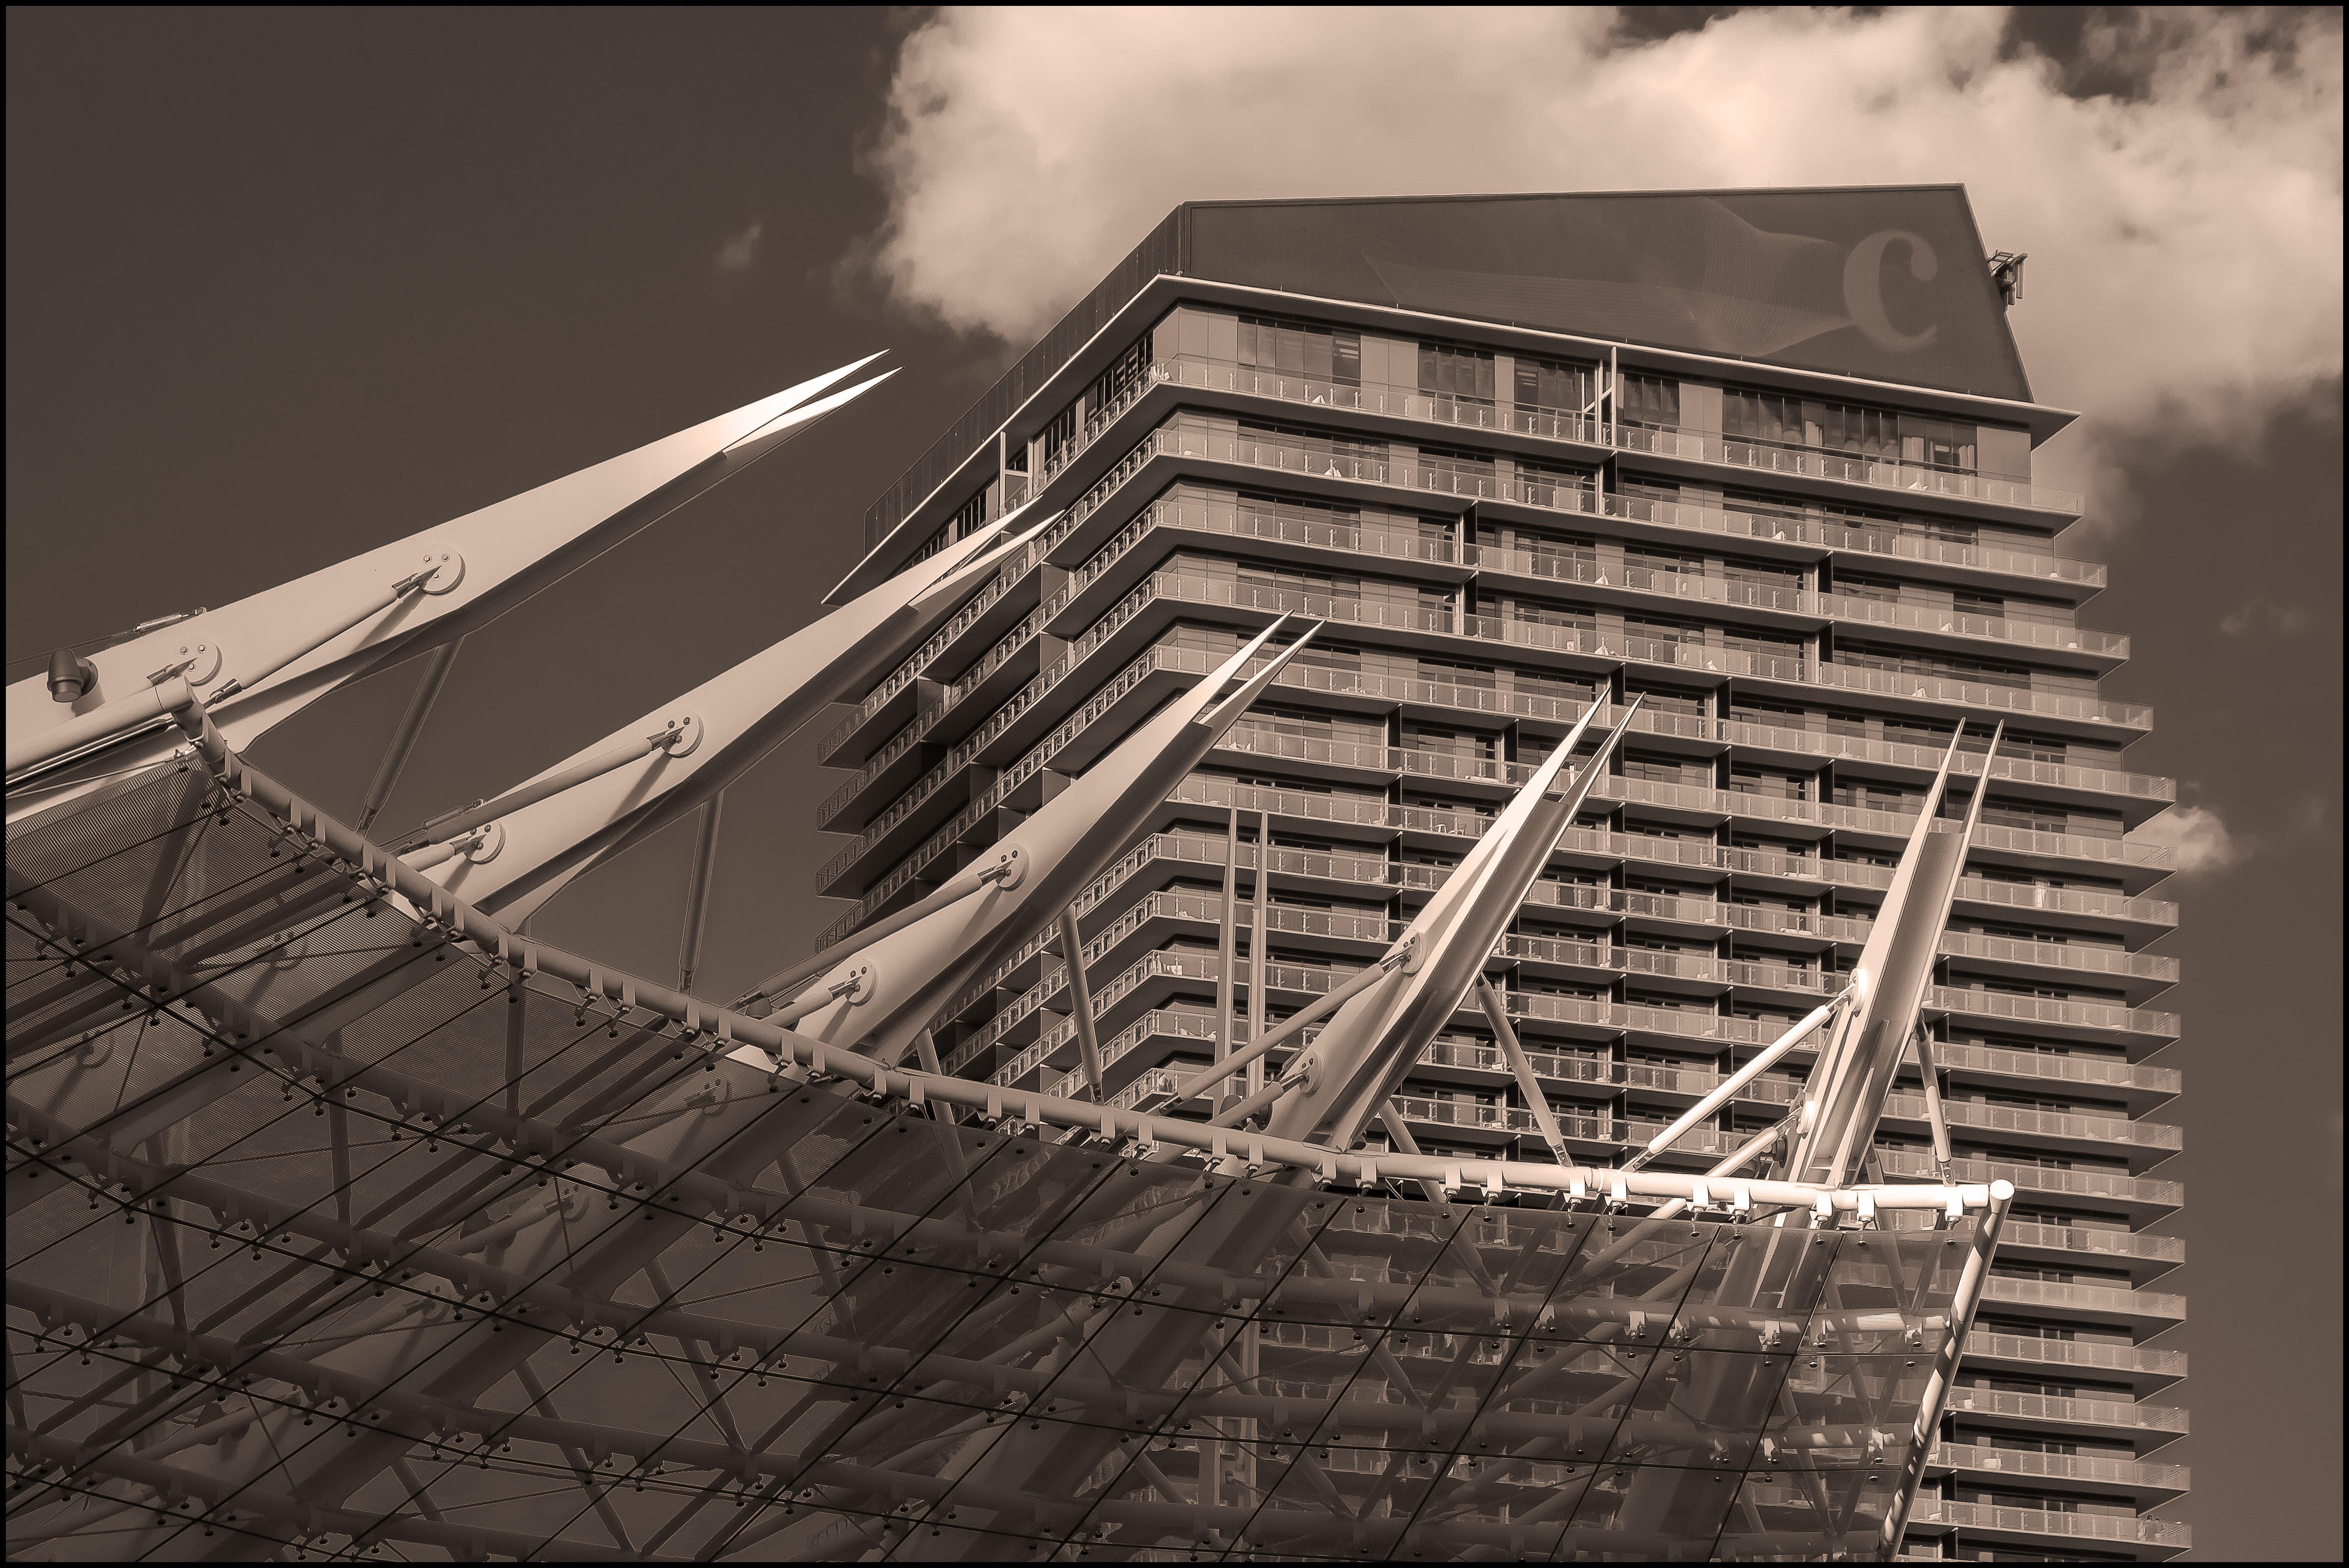
bracken, geotagged, las vegas, nevada, united states, usa, 5 Star Hotel, architecture, aria, Aria Resort And Casino, city, city center, City of Las Vegas, citycenter, CityCenter Las Vegas, cityscape, Clark County, Clark County Nevada, Clark County NV, downtown, Dowtown Las Vegas, Highrise Tower, hotel, Hotel Casino, hotel lobby, Hotel Parking Lot, las, las vegas boulevard, Las Vegas Luxury Hotel, Las Vegas NV, las vegas strip, lv, MGM Resorts International, nv, Paradise Nevada, sony, SONY a6500, SONY Alpha 6500, sony mirrorless, The Cosmopolitan of Las Vegas, travel, travel photography, vacation, vegas, building, black and white, sky, landmark, structure, monochrome photography, urban area, skyscraper, monochrome, metropolis, angle, tower block, facade, cloud